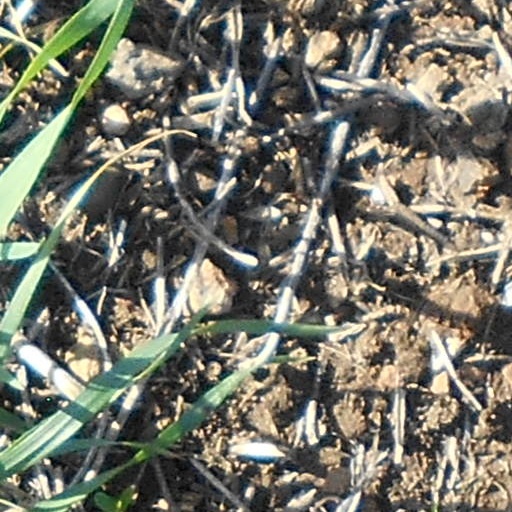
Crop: wheat